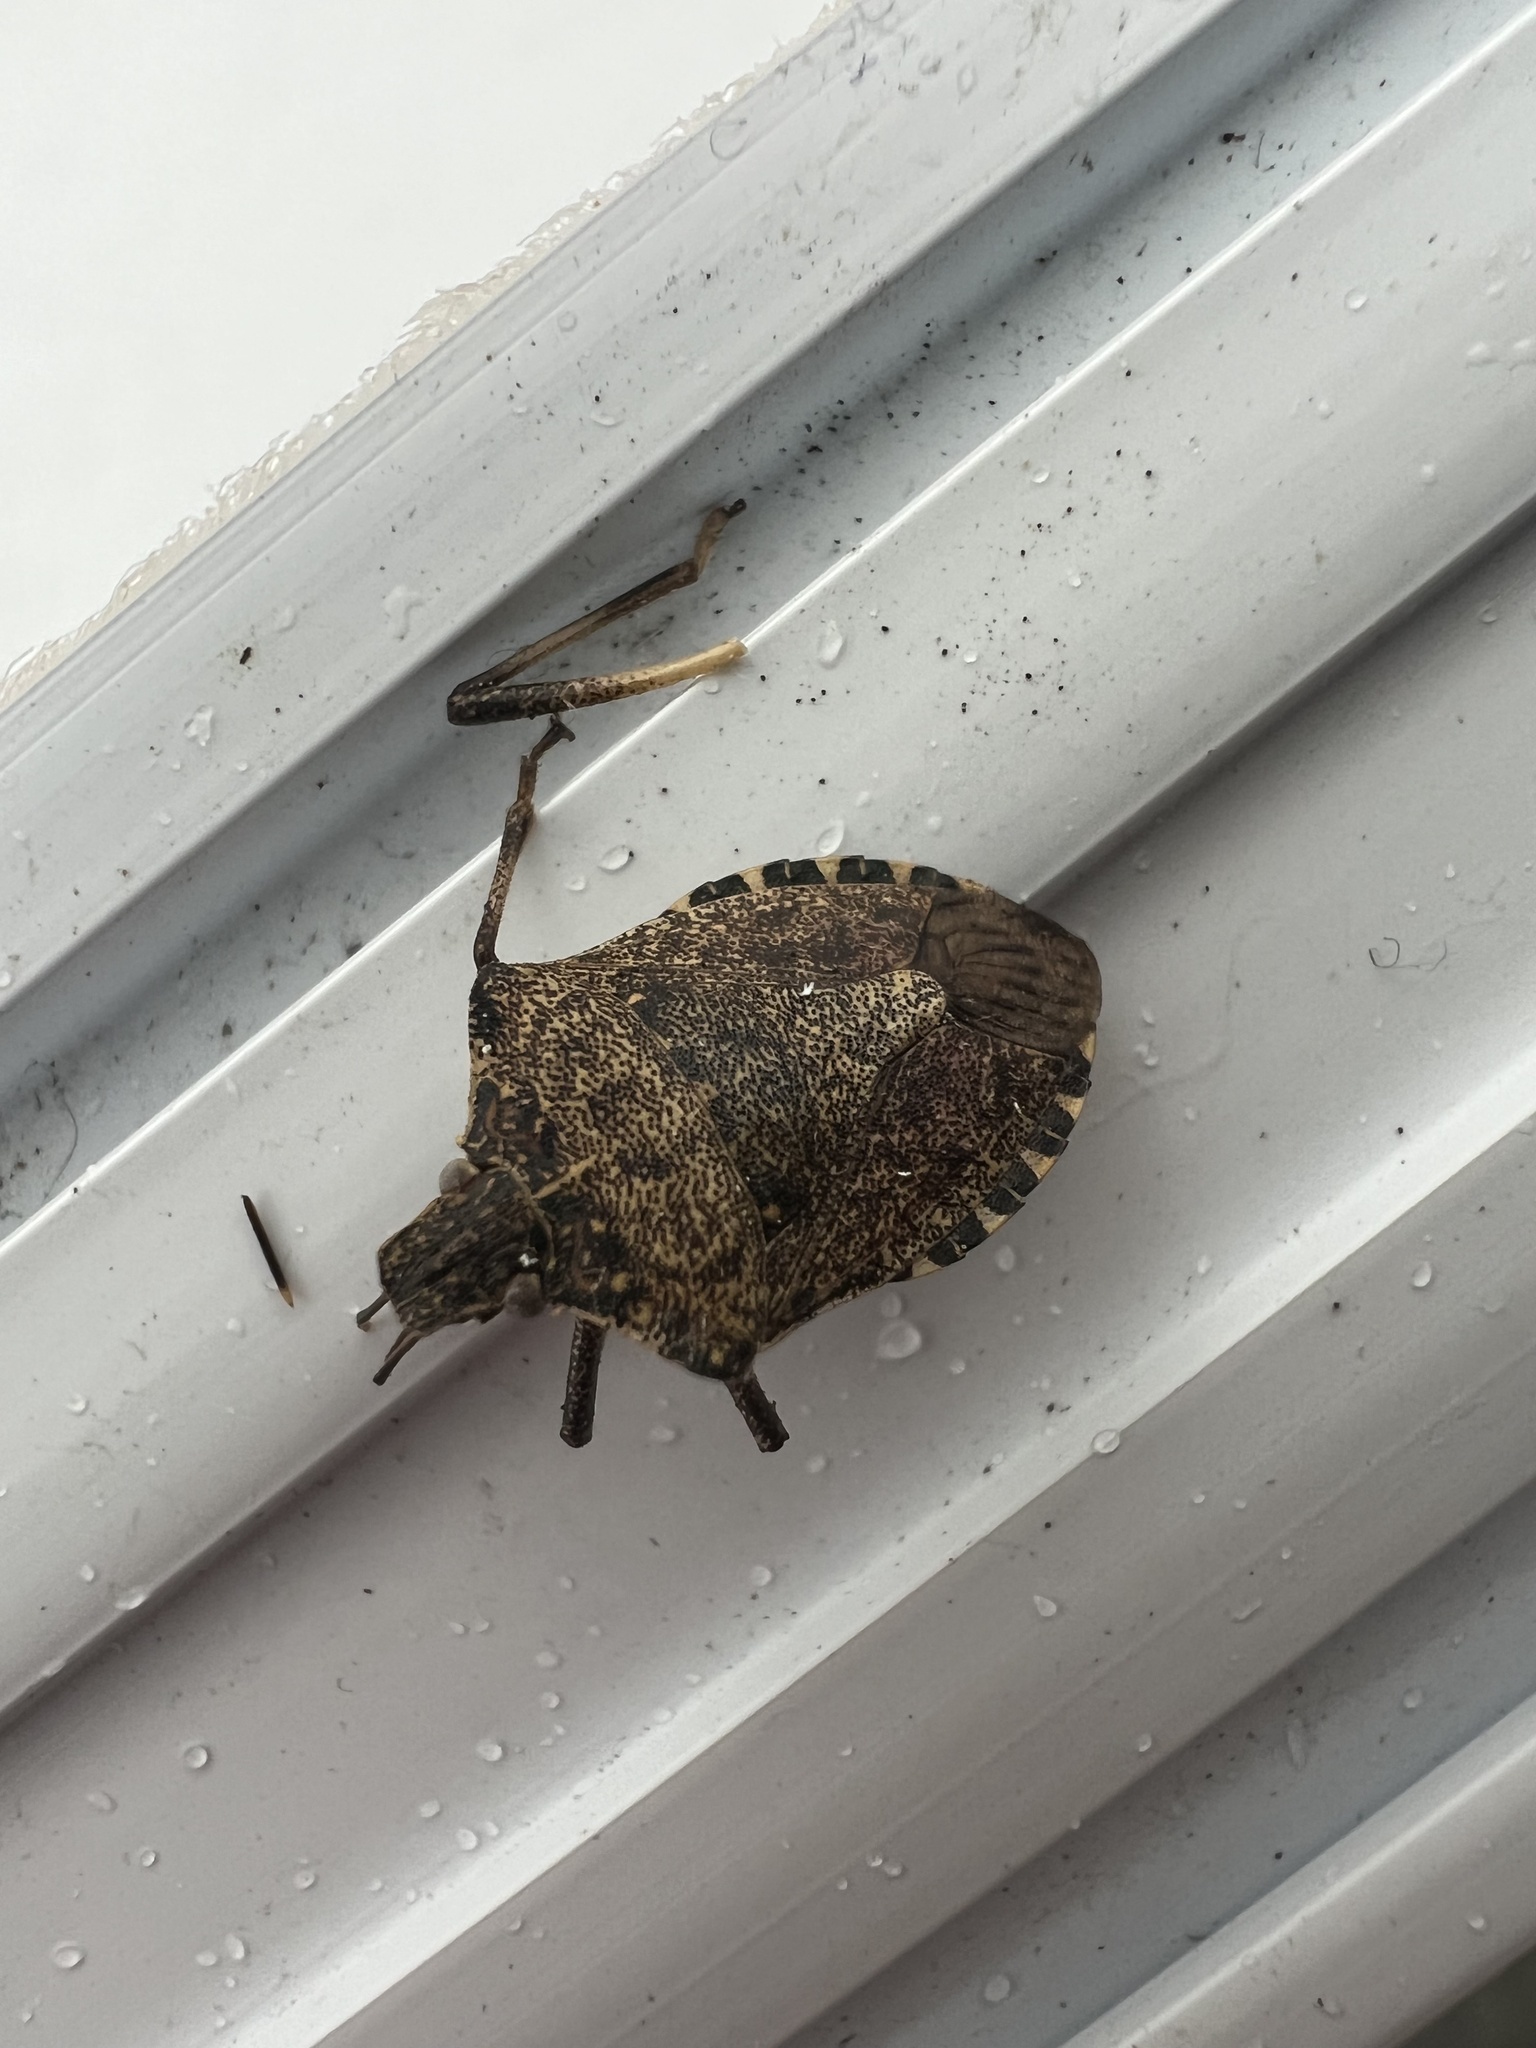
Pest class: stink_bug